Jesse Wagstaff

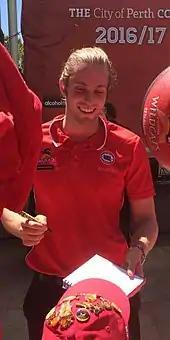
Wagstaff in March 2017, at the Wildcats' championship ceremony

On 19 April 2016, Wagstaff signed a two-year contract extension with the Wildcats, keeping him at the club until at least the end of the 2018–19 season. On 31 December 2016, he scored a season-high 20 points in a 95–87 win over the Illawarra Hawks. He shot 5-of-10 from the field and went 9-of-11 from the free throw line. The Wildcats finished the regular season in third place with a 15–13 record and played the Cairns Taipans in the semi-finals. In game two of the series, Wagstaff had an equal season-high 20 points including 5-of-11 from three-point range to help the Wildcats sweep the series 2–0. The Wildcats advanced to the NBL Grand Final for the sixth time in eight years. He went on to help the Wildcats to a 3–0 grand final series sweep of the Illawarra Hawks, as he claimed his fourth NBL championship. The Wildcats not only collected their eight NBL title but went back-to-back for the first time since 1990/1991. In the 95–86 title-clinching Game 3 win, Wagstaff came off the bench in his 250th game and scored 10 points. Wagstaff became the eighth Wildcat to play 250 games for the club, and the sixth to play his first 250 games for Perth. In addition, he and long-time teammate Shawn Redhage both played their 17th Grand Final game in Game 3, surpassing Ricky Grace's club record of 16. He appeared in all 33 games for the Wildcats in 2016–17, averaging 9.0 points, 2.8 rebounds and 1.2 assists per game.